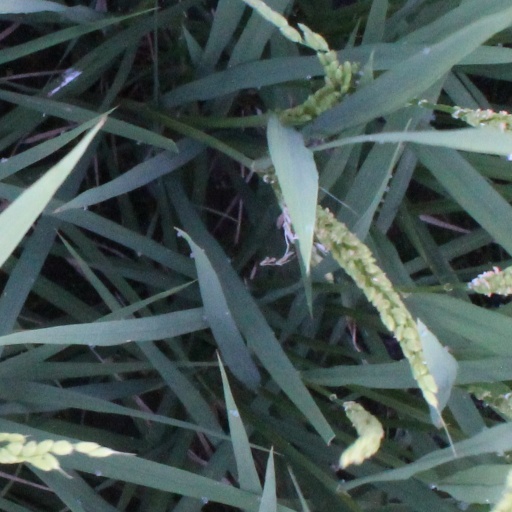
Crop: rice